MLS Cup 2016

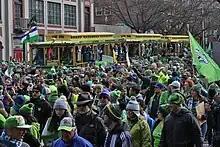
The MLS Cup victory parade in Downtown Seattle, on December 13, 2016

The match kicked off at 8:16 p.m. Eastern Time at BMO Field in Toronto, Ontario, Canada, where the ground temperature was reported as and estimated at with wind chill. Alan Kelly was the head referee and his assistants were Frank Anderson, Joe Fletcher, Allen Chapman, and Danny Thornberry. Kelly and Anderson had been named the 2016 MLS Referee of the Year and the 2016 MLS Assistant Referee of the year, respectively, for their regular season performances.